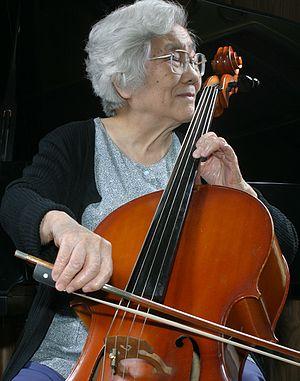
Ma Siju est une pianiste, violoncelliste et éducatrice chinoise.